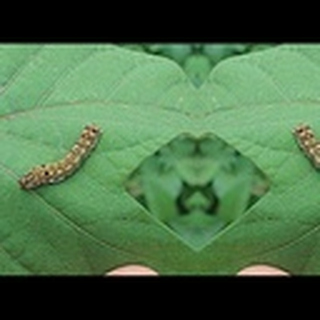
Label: cotton_army_worm